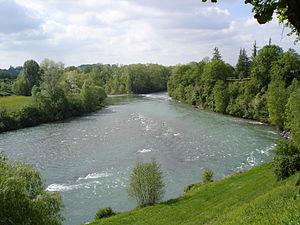
Le gave d'Oloron est une rivière française des Pyrénées qui coule dans les départements des Pyrénées-Atlantiques et des Landes.